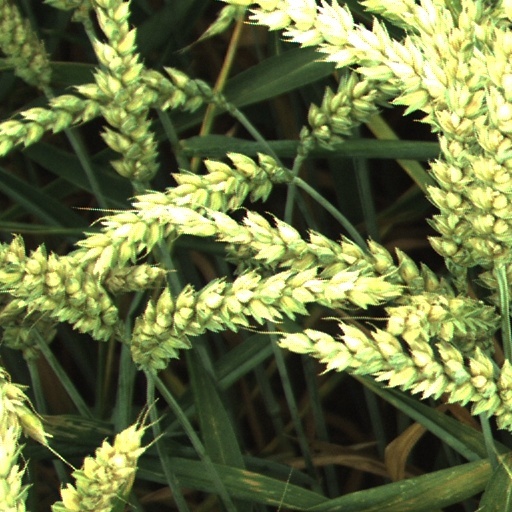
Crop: wheat